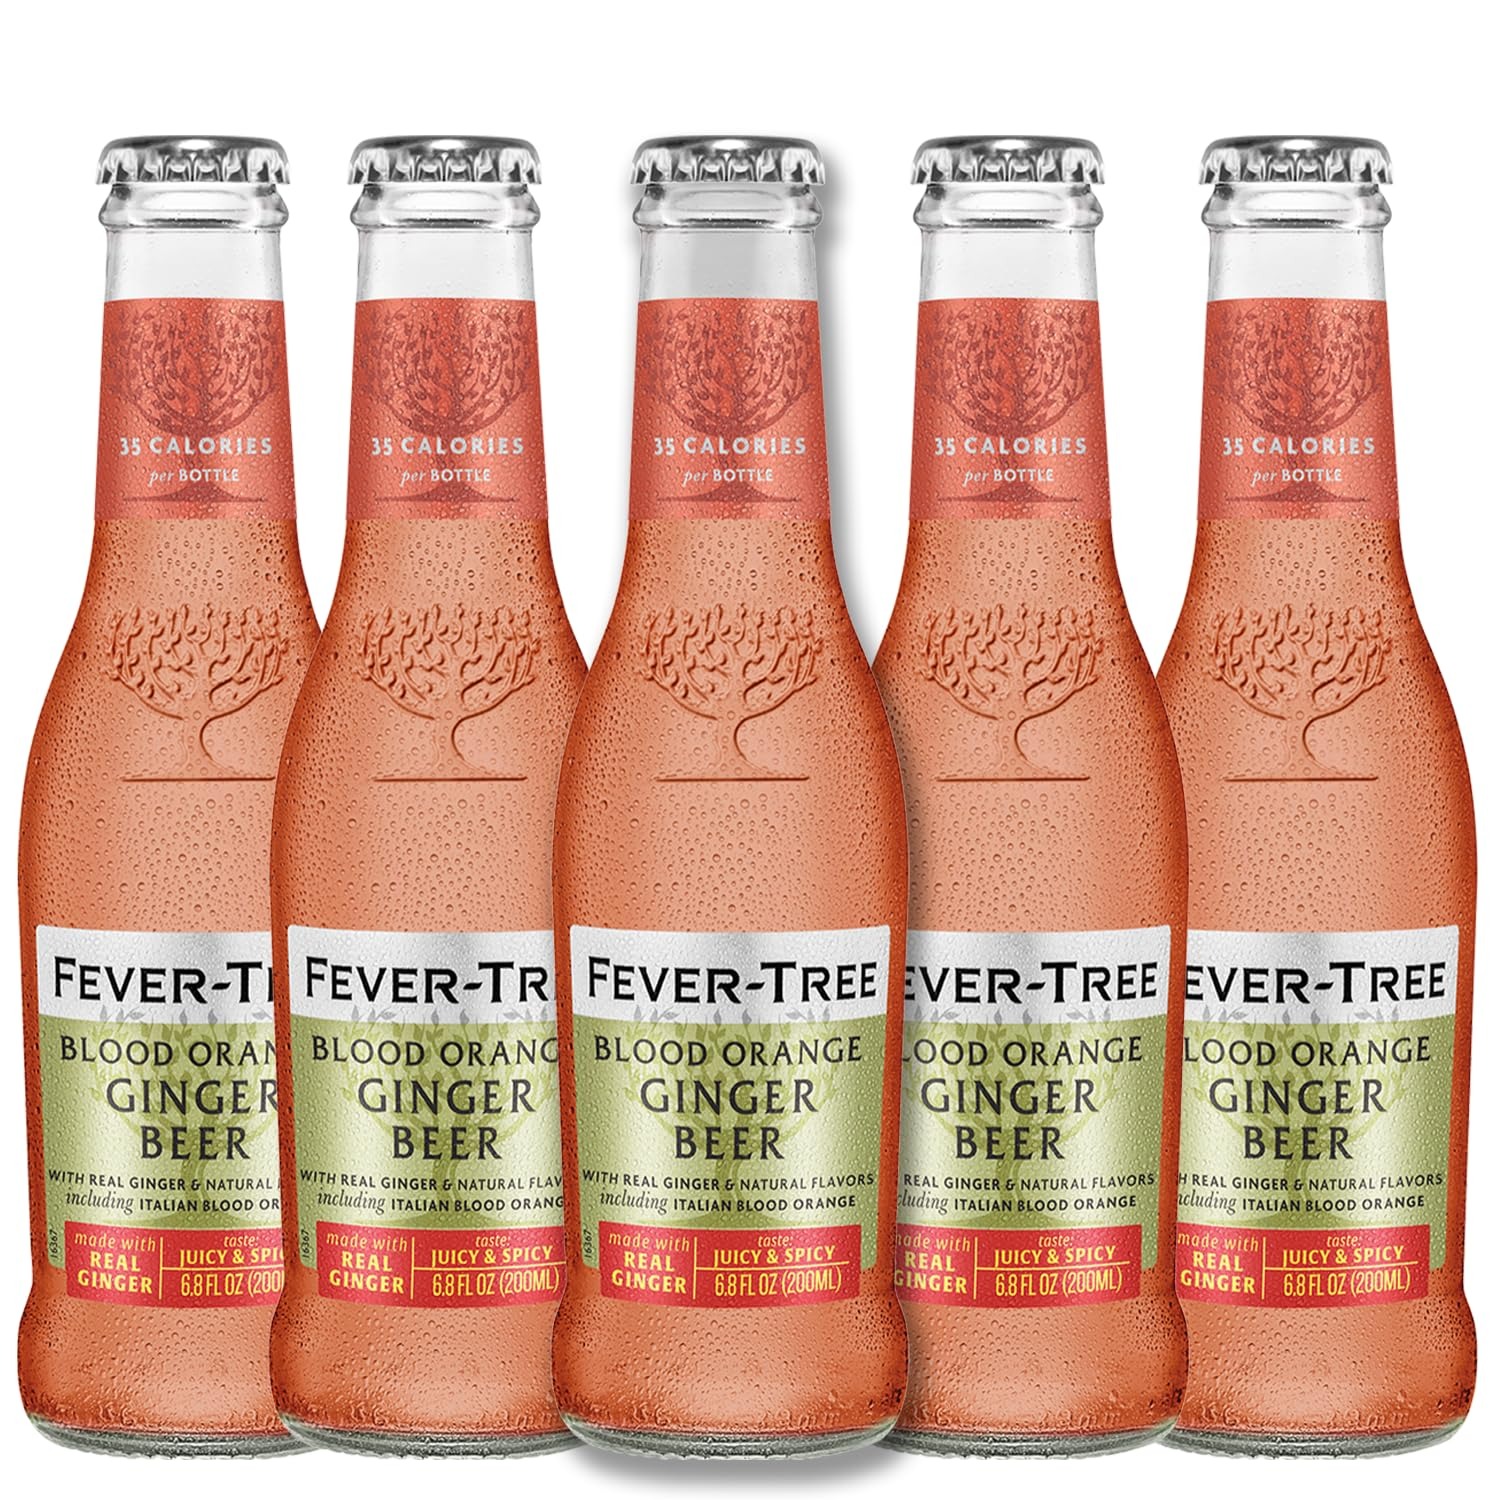
Item Name: Fever Tree Blood Orange Ginger Beer - Premium Quality Mixer - Refreshing Beverage for Cocktails & Mocktails 200ml Bottles
Bullet Point 1: Fiery and Full-Bodied Flavor Fusion: Experience the fiery and full-bodied taste of Pre-mium Ginger Beer seamlessly balanced with the subtle citrus notes of Italian Blood Or-ange, creating a uniquely delicious flavor profile
Bullet Point 2: Perfectly Balanced and Mix-Ready: Not overly sweet on the palate, this mixer is ex-pertly crafted to be mixed, yet it stands out as an equally delightful standalone bever-age, offering versatility in your drink choices
Bullet Point 3: Low-Calorie Alternative: By substituting cane sugar for fruit sugars, Blood Orange Ginger Beer boasts an impressive 57% fewer calories than Premium Ginger Beer, providing a lighter option without compromising on flavor
Bullet Point 4: Distinctive Blood Orange Notes: The blood oranges used in this mixer contribute a distinctive flavor, characterized by sweetness and softness not found in table oranges, enhancing the overall refreshing quality of the beverage
Bullet Point 5: Premium Ingredients for Exceptional Taste: Fever-Tree sources the world's finest blood oranges from Italy, expertly balancing their sweet citrus flavor with a spicy blend of real ginger from the Ivory Coast, Nigeria, and Cochin, India, ensuring a truly excep-tional and refreshing drinking experience
Bullet Point 6: Includes (5)200ml Bottles of Blood Orange Ginger Beer, Phone and tablet holder and tasting notes/recipes.
Value: 6.7
Unit: Fl Oz

Price: 14.98